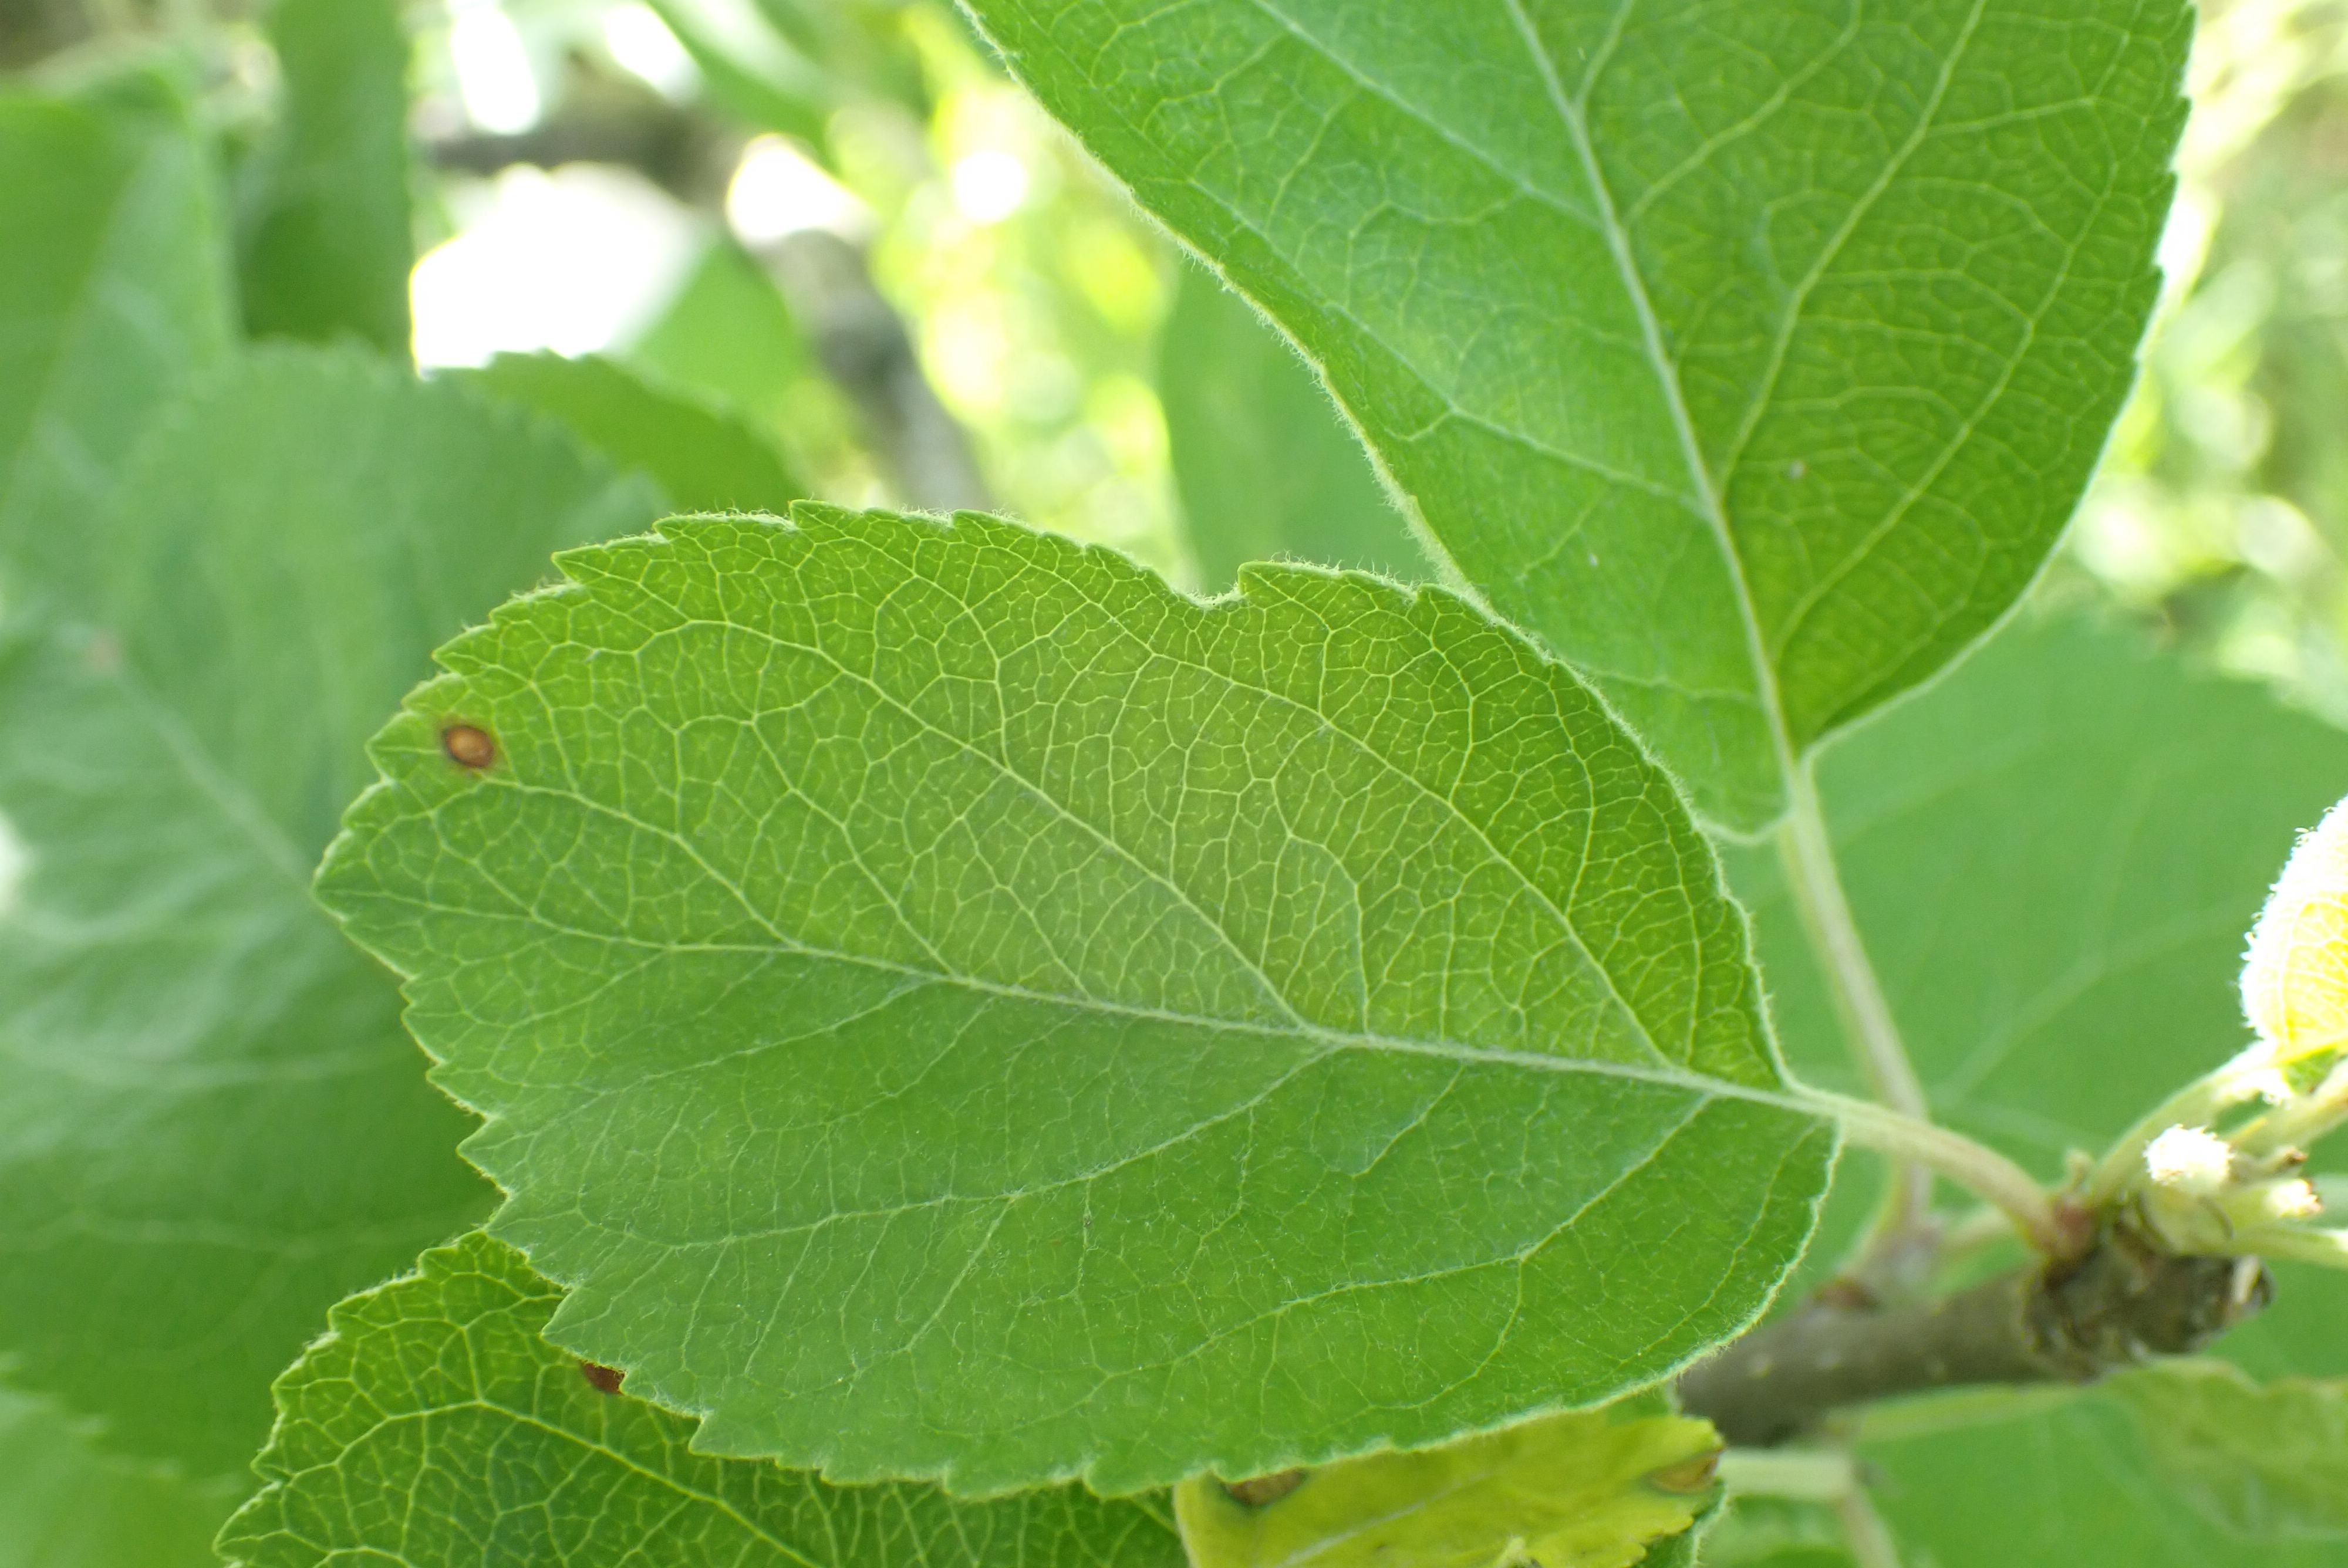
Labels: frog_eye_leaf_spot